Heidmark

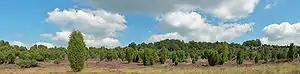
The Heidmark

The Heidmark is an area of the Lüneburg Heath, much of which has not been accessible to the population since about 1935–1936. The establishment of a large military training area ("Truppenübungsplatzes Bergen") by the German armed forces, the Wehrmacht, as part of their rearmament and preparation for war resulted in the evacuation of 24 villages and, since then the training area has been out-of-bounds to non-military personnel. Today it has become the Bergen-Hohne Training Area, the largest of its kind in Europe.